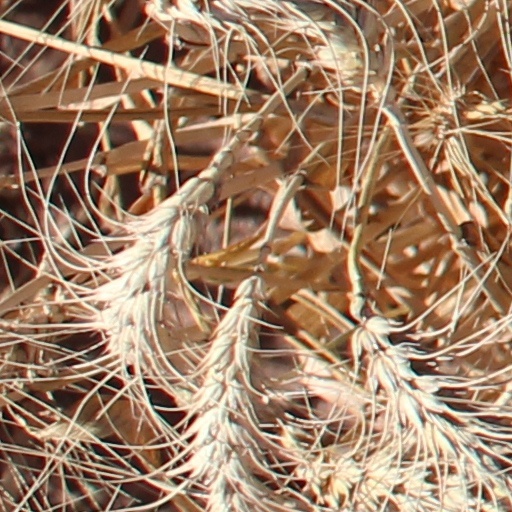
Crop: wheat